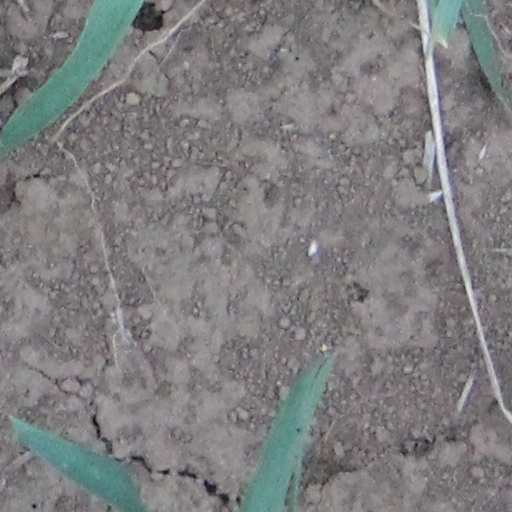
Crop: wheat